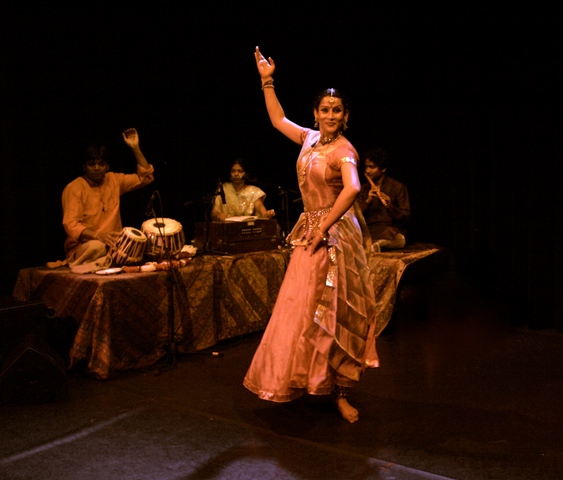
Dance form: kathak